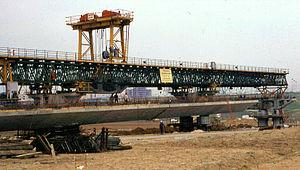
RER A - Marne-la-Vallée - Viaduc de Torcy - Construction de voussoirs préfabriqués - Poutre de lancement
La ligne A du RER d'Île-de-France, plus souvent simplement nommée RER A, est une ligne du réseau express régional d'Île-de-France qui traverse d'est en ouest l'agglomération parisienne, avec plusieurs branches aux extrémités d'un tronçon central. Elle relie Saint-Germain-en-Laye, Cergy et Poissy à l'ouest, à Boissy-Saint-Léger et Marne-la-Vallée à l'est, en passant par le cœur de Paris.
Torcy est une commune française située dans le département de Seine-et-Marne en région Île-de-France qui cumule les statuts de chef-lieu d'arrondissement et de canton.
Le réseau express régional d'Île-de-France, couramment appelé « RER » en France, est un réseau de transport en commun au gabarit ferroviaire desservant Paris et son agglomération, faisant partiellement partie du réseau régional dénommé Transilien. Constitué de cinq lignes, il comporte 249 points d'arrêt pour 587 km de voies et est fréquenté par 2,7 millions de voyageurs par jour. Pour des raisons historiques, une partie du réseau est gérée par la RATP tandis que le reste fait partie du réseau SNCF.